Sabatinca aenea

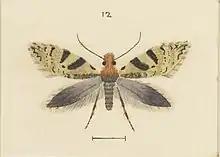
"Sabatinca aenea" painted by George Hudson

The larvae of this species are darkly grey green in colour and are similar in appearance to the larvae of "S. doroxena".